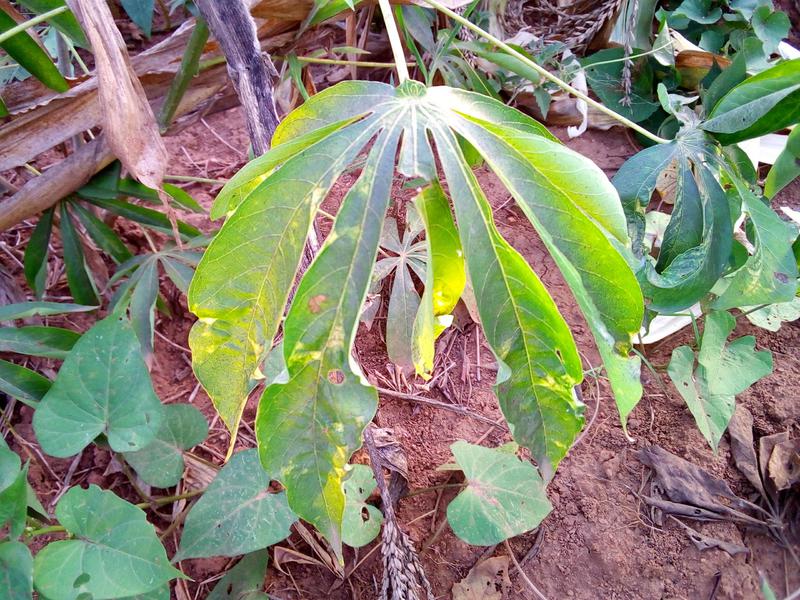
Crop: cassava
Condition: mosaic_disease